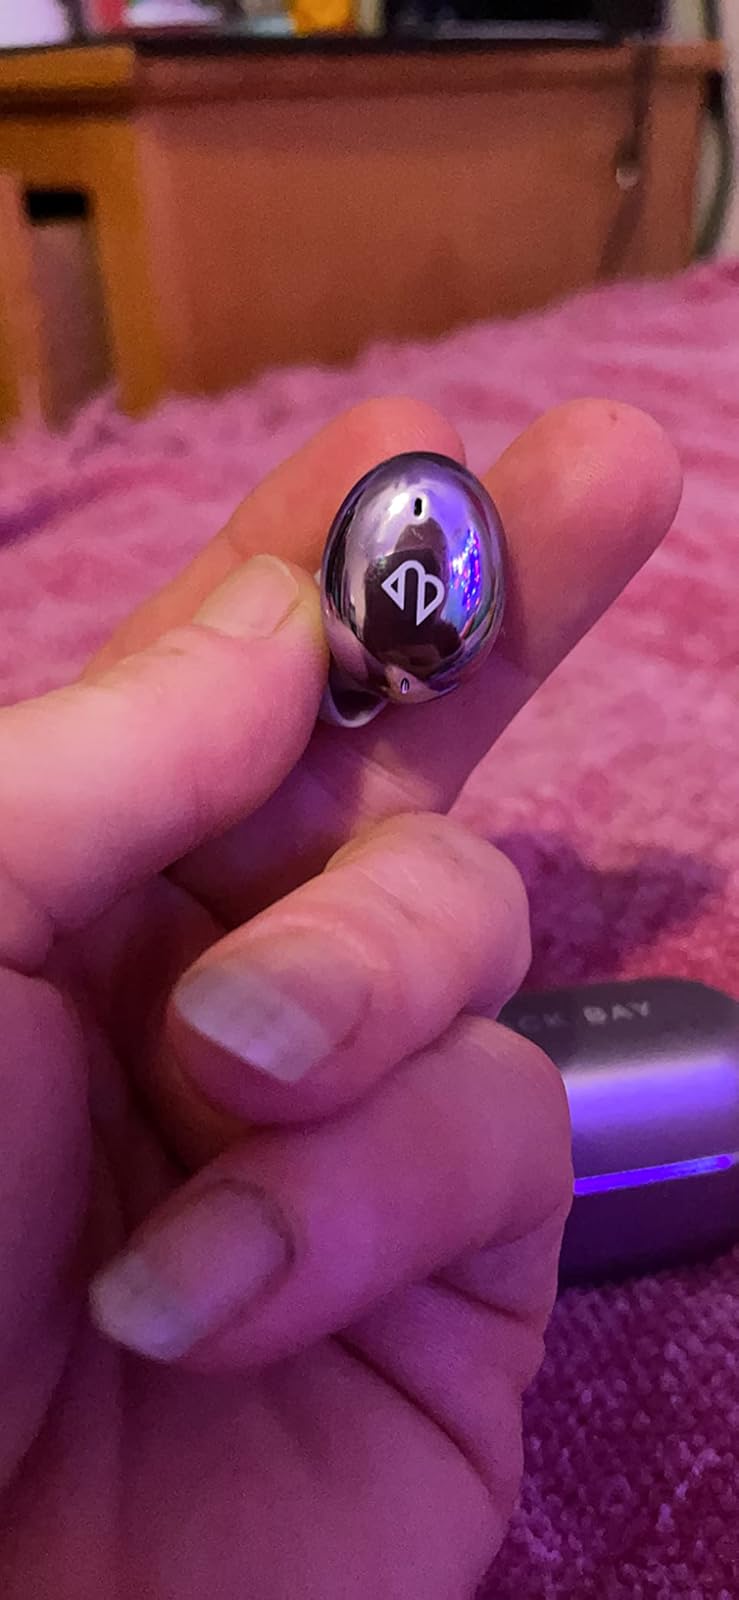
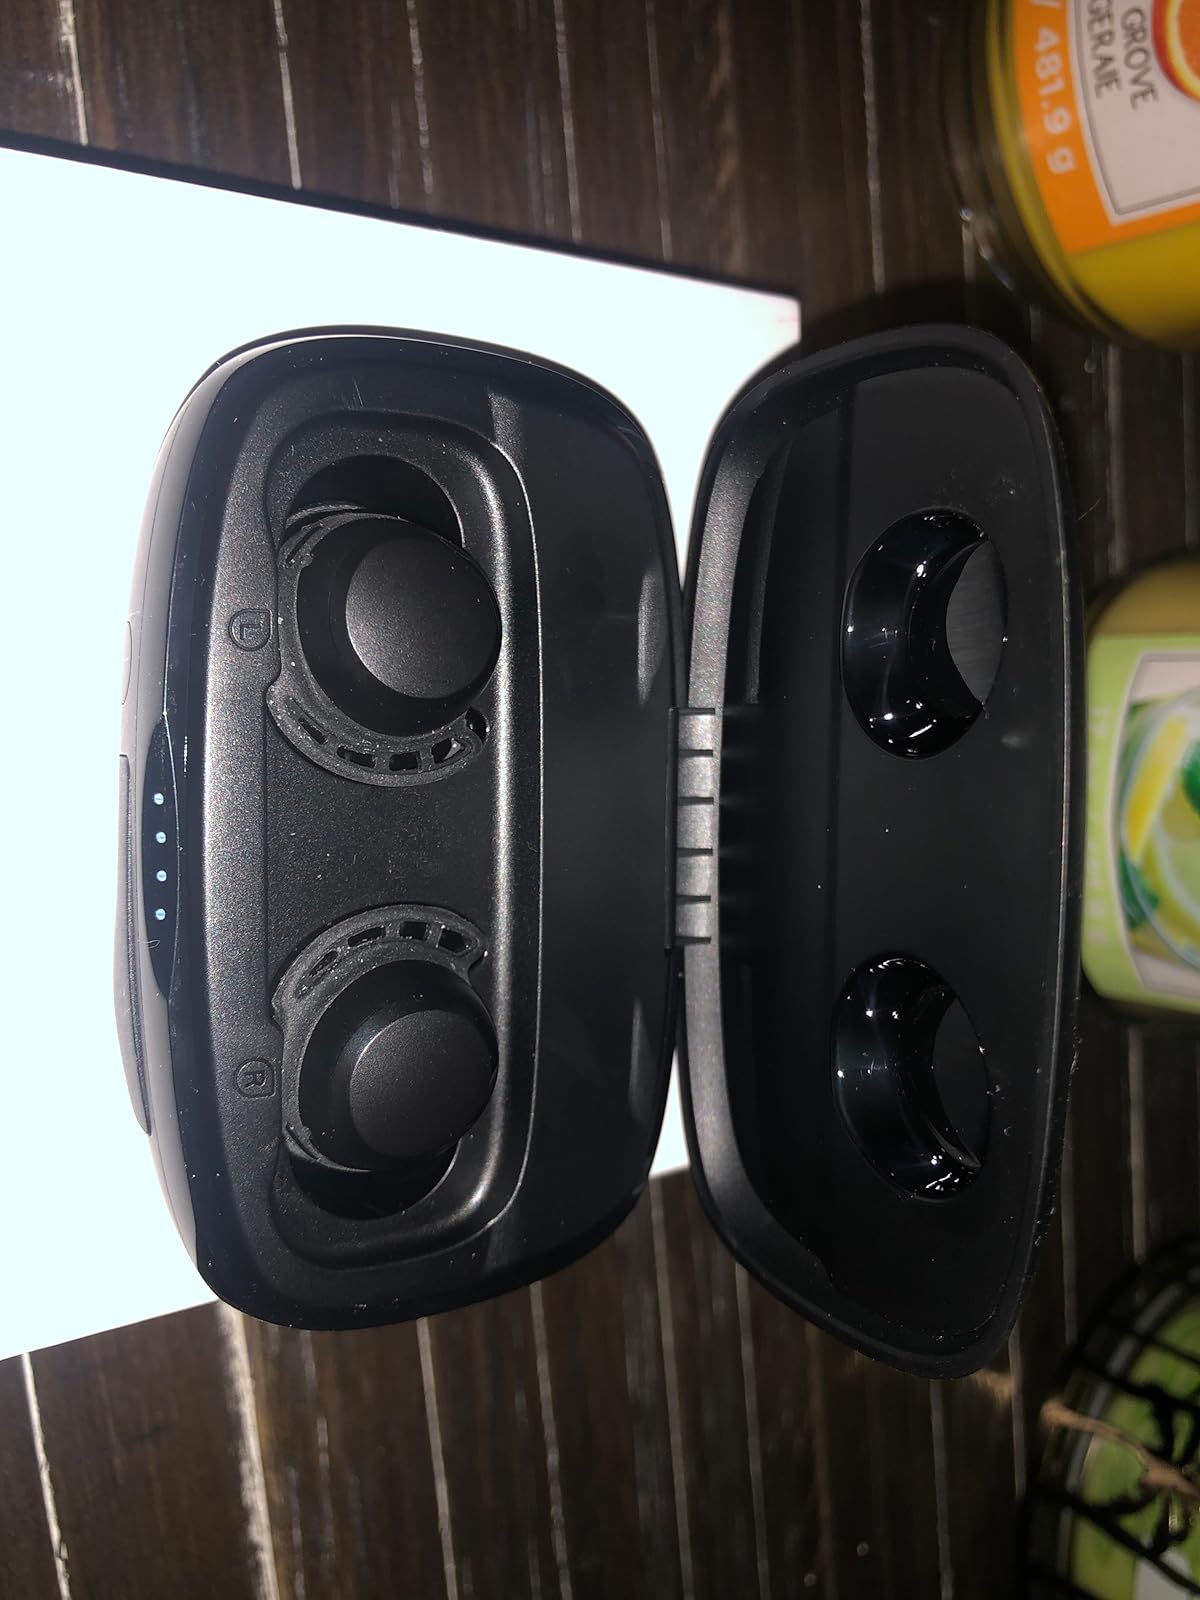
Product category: earbuds
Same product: no